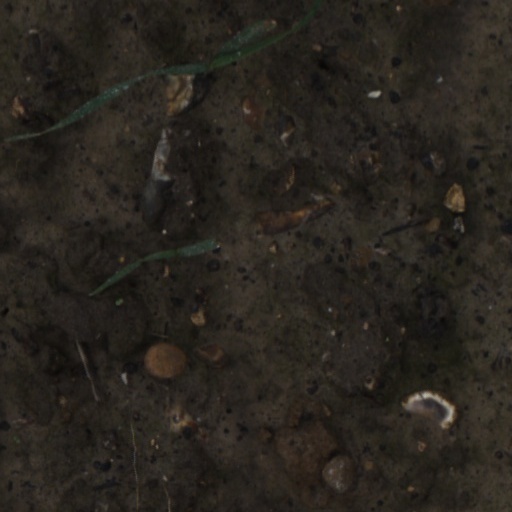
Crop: wheat